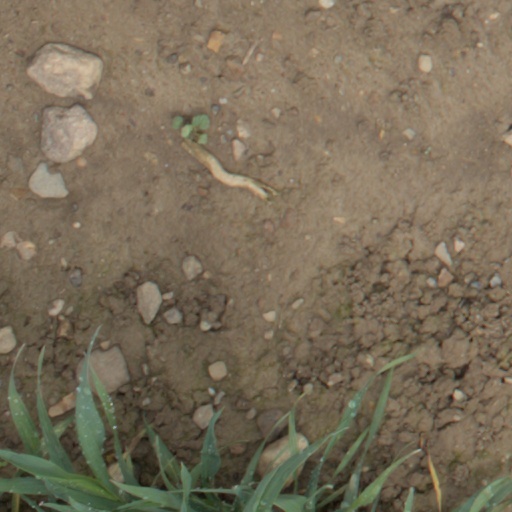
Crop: wheat